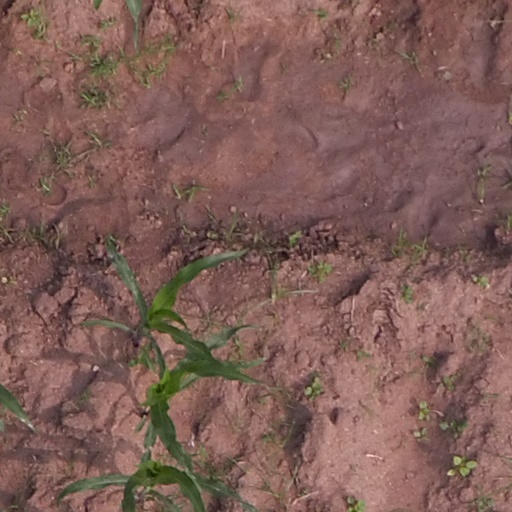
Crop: maize; corn